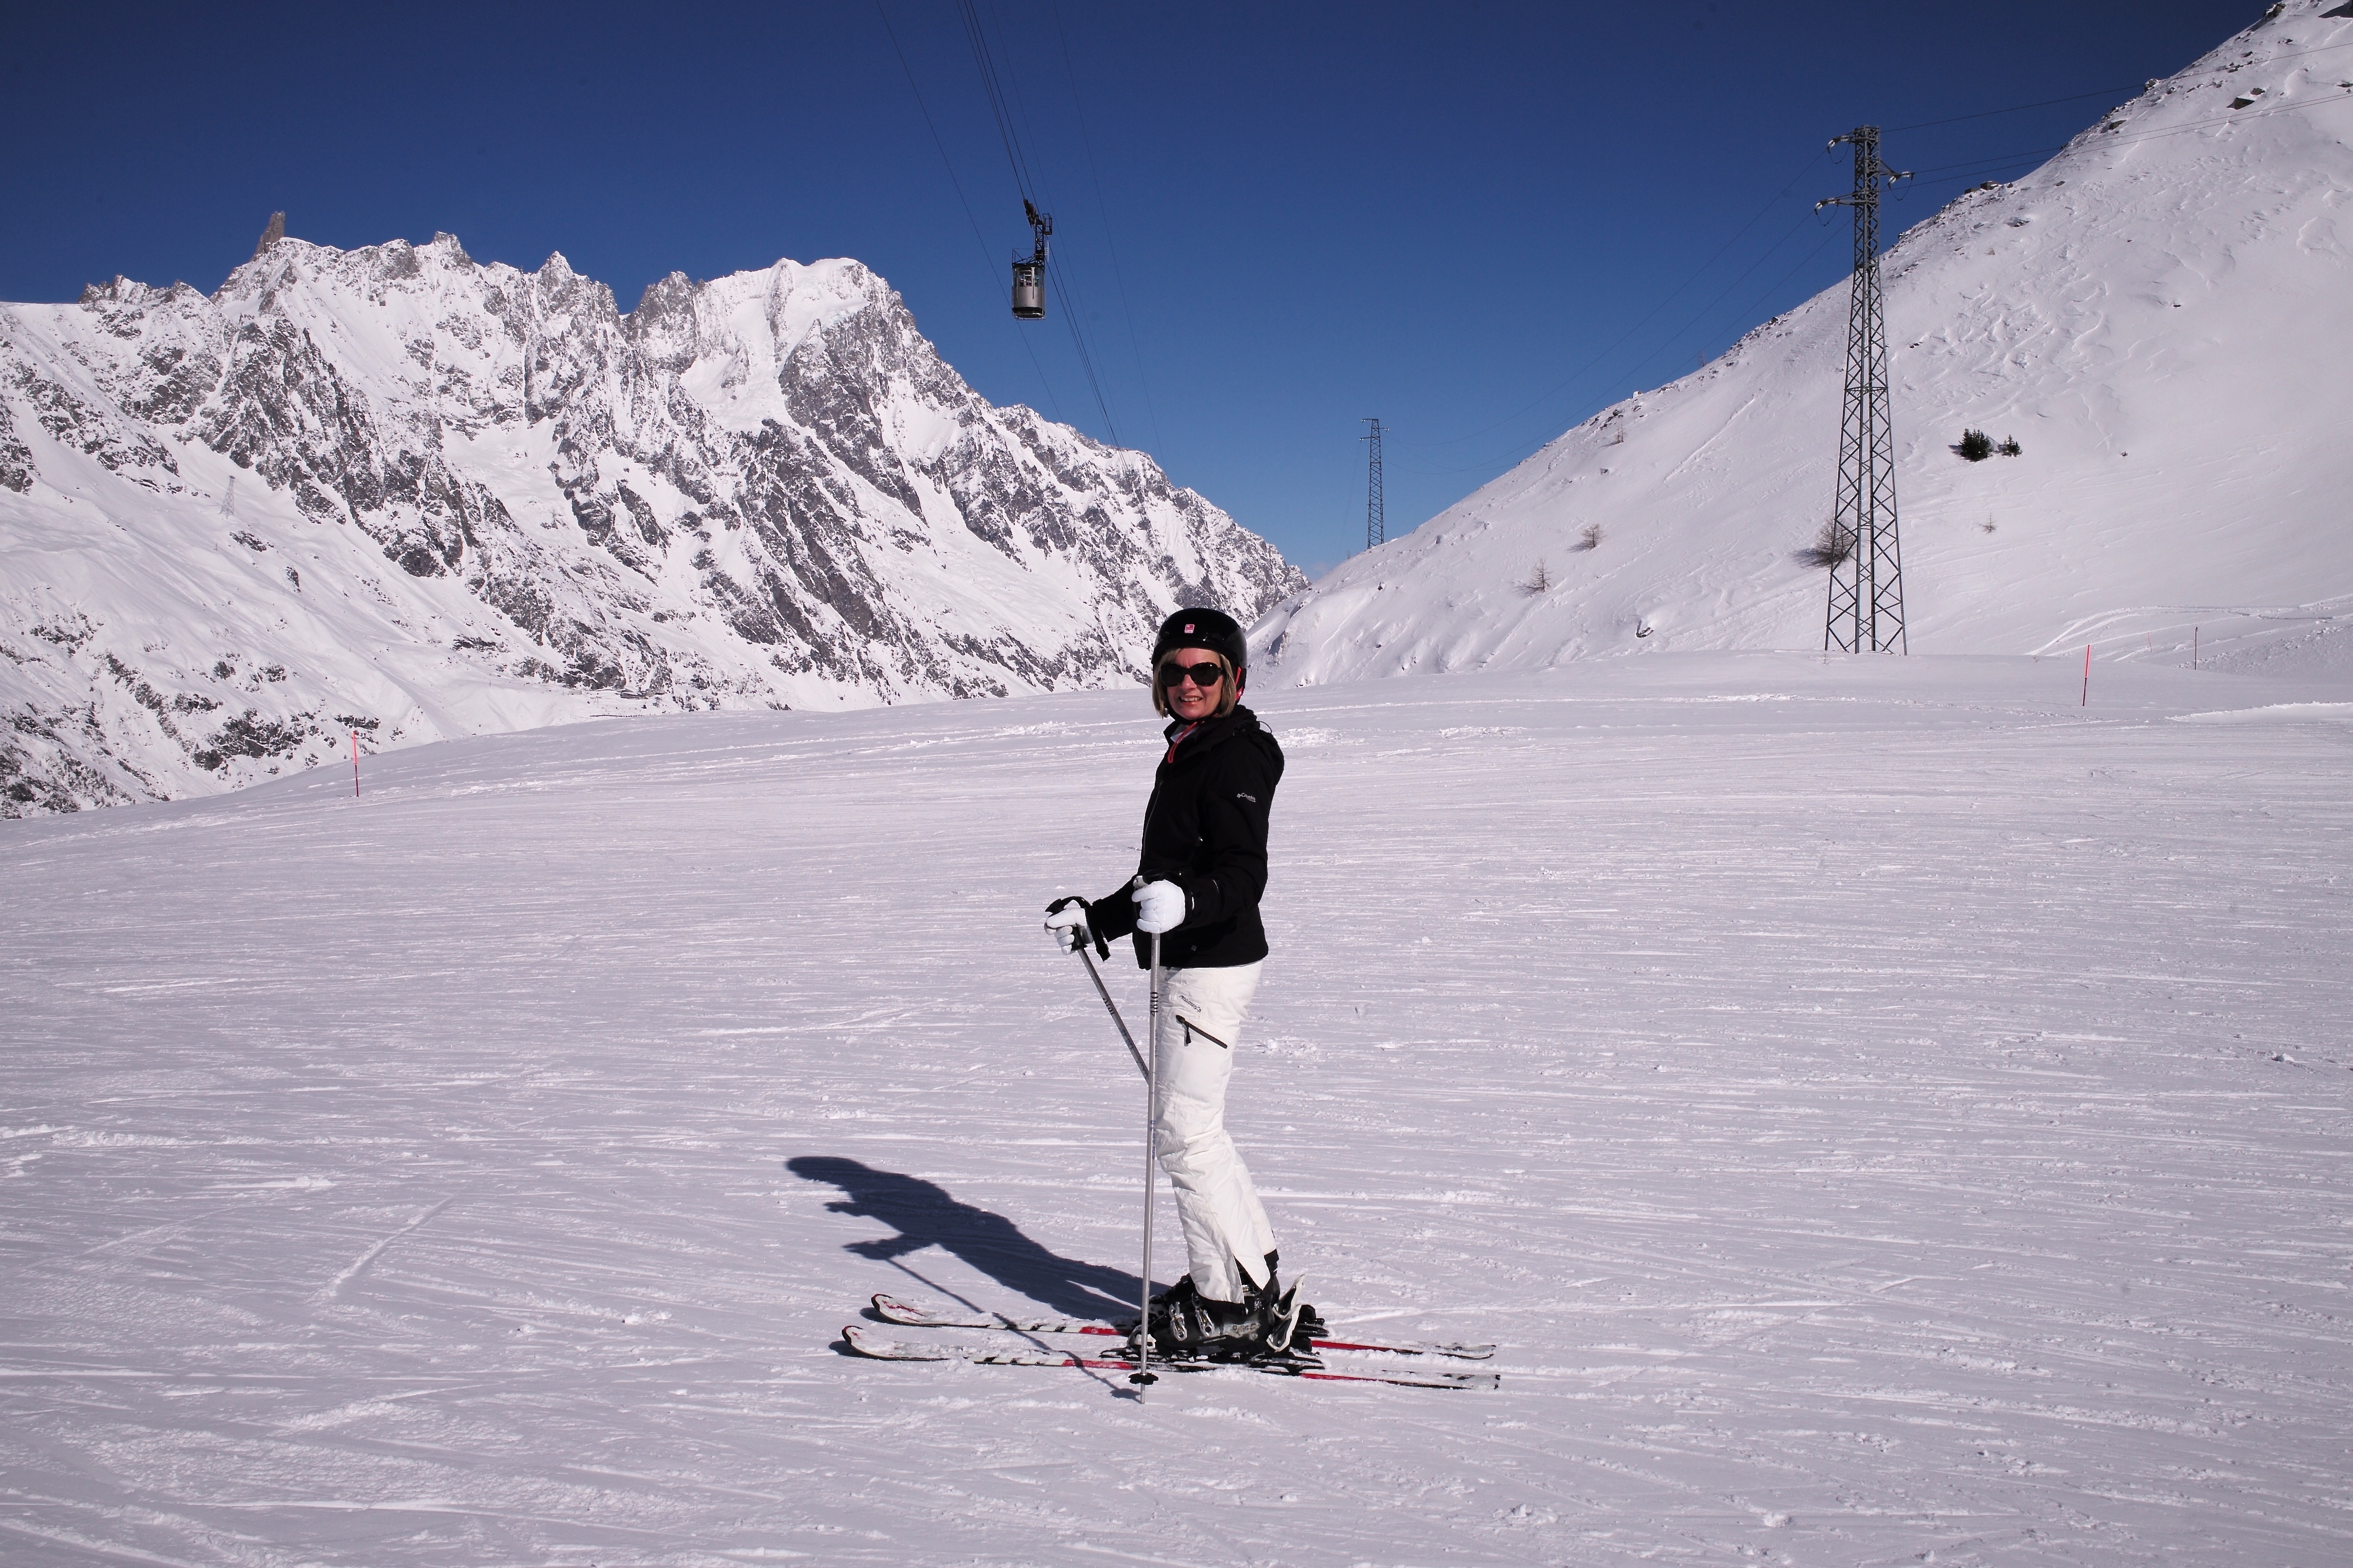
snow, winter, sky, sport, recreation, clear, europe, portrait, italy, alpine, blue, extreme sport, skiing, sports equipment, winter sport, m, sports, helmet, resort, mountains, alps, downhill, sunglasses, ski, footwear, blanc, valle, day, 28, cablecar, leica, 240, summicron, active, piemonte, february, courmayeur, mont, piedmont, piste, slopes, daosta, skier, ski touring, nordic skiing, ski mountaineering, ski equipment, outdoor recreation, alpine skiing, telemark skiing, slalom skiing